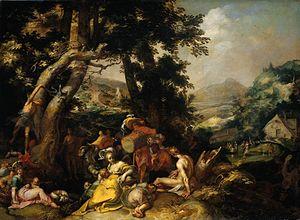
Le maniérisme du Nord est la forme de maniérisme dans les arts visuels au nord des Alpes entre le XVIᵉ et le début du XVIIᵉ siècle.